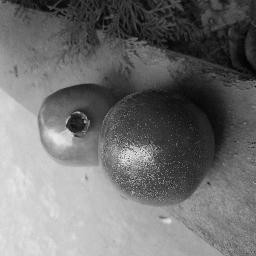
Fruit: Pomegranate
Quality: Good